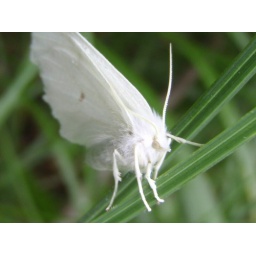
A white moth in Papa John's garden.